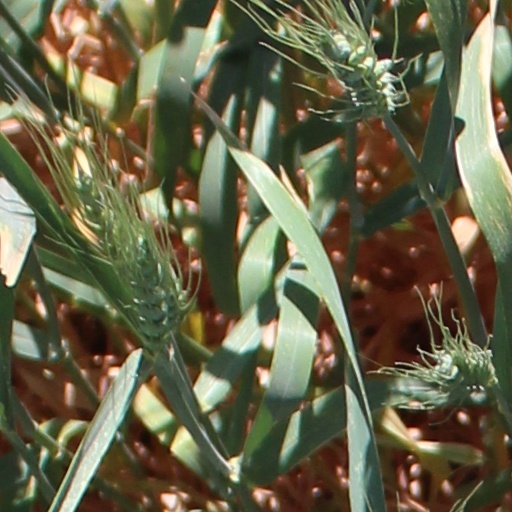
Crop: wheat